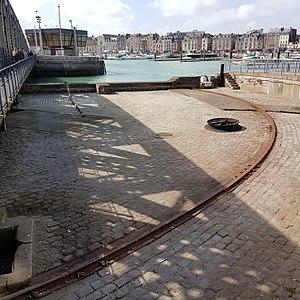
Le rail de guidage du pont Colbert à Dieppe (Seine-Maritime) en avril 2017.
Le pont Colbert est un pont tournant de la fin du XIXᵉ siècle en fer puddlé et laminé situé dans le port de Dieppe, en France. Il est mis en service en 1889. C'est le dernier grand pont tournant d'Europe à fonctionner dans sa configuration d'origine, ce qui lui vaut d'être inscrit aux monuments historiques en 2017.